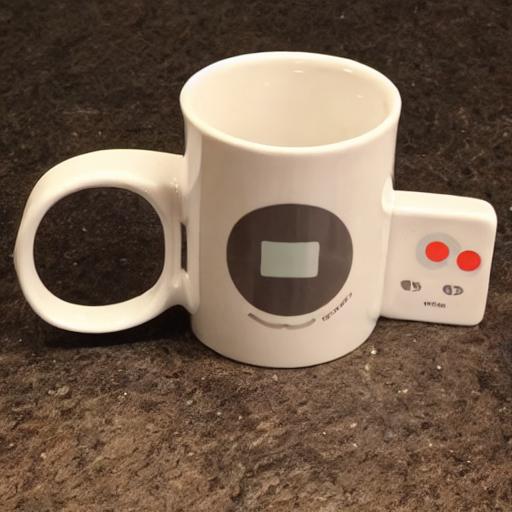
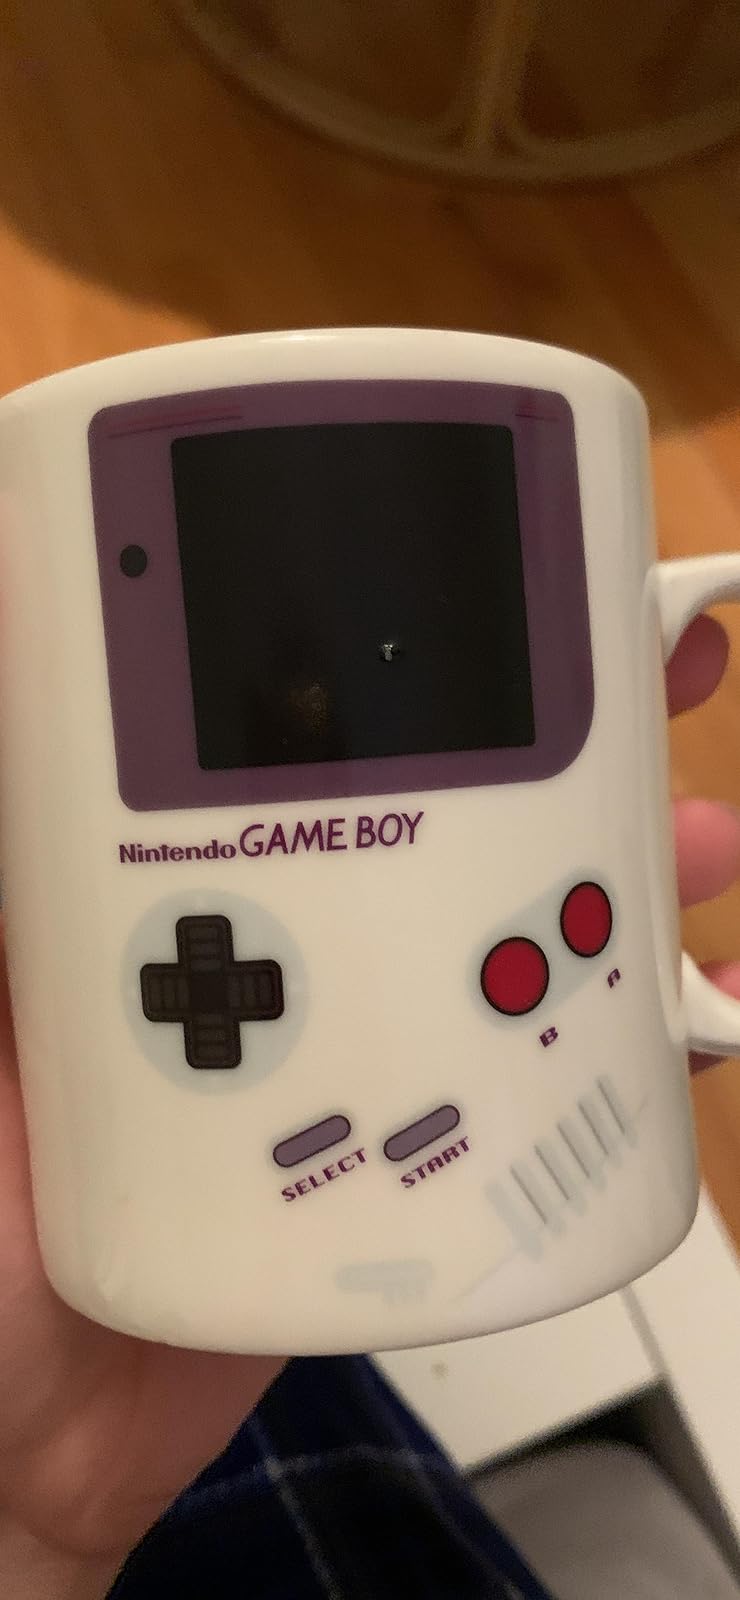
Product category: items_mug
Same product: no